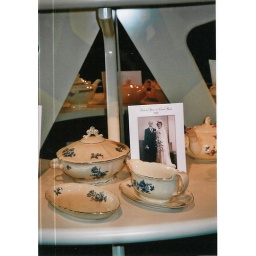
Het huwelijksservies van Henk de Boone en Corrie Berens in de tentoonstelling. Deze foto is aangedragen door Ingrid de Boone.